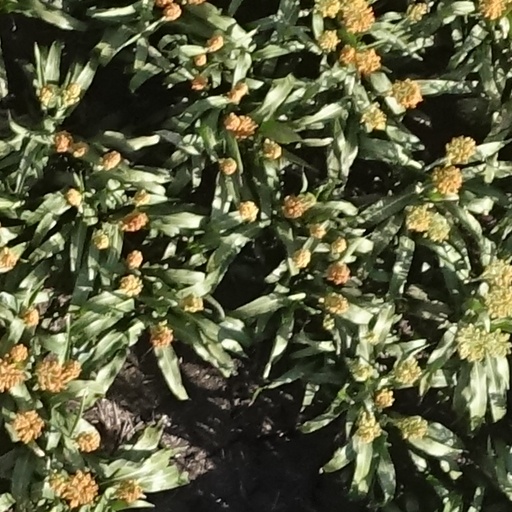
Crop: sorghum